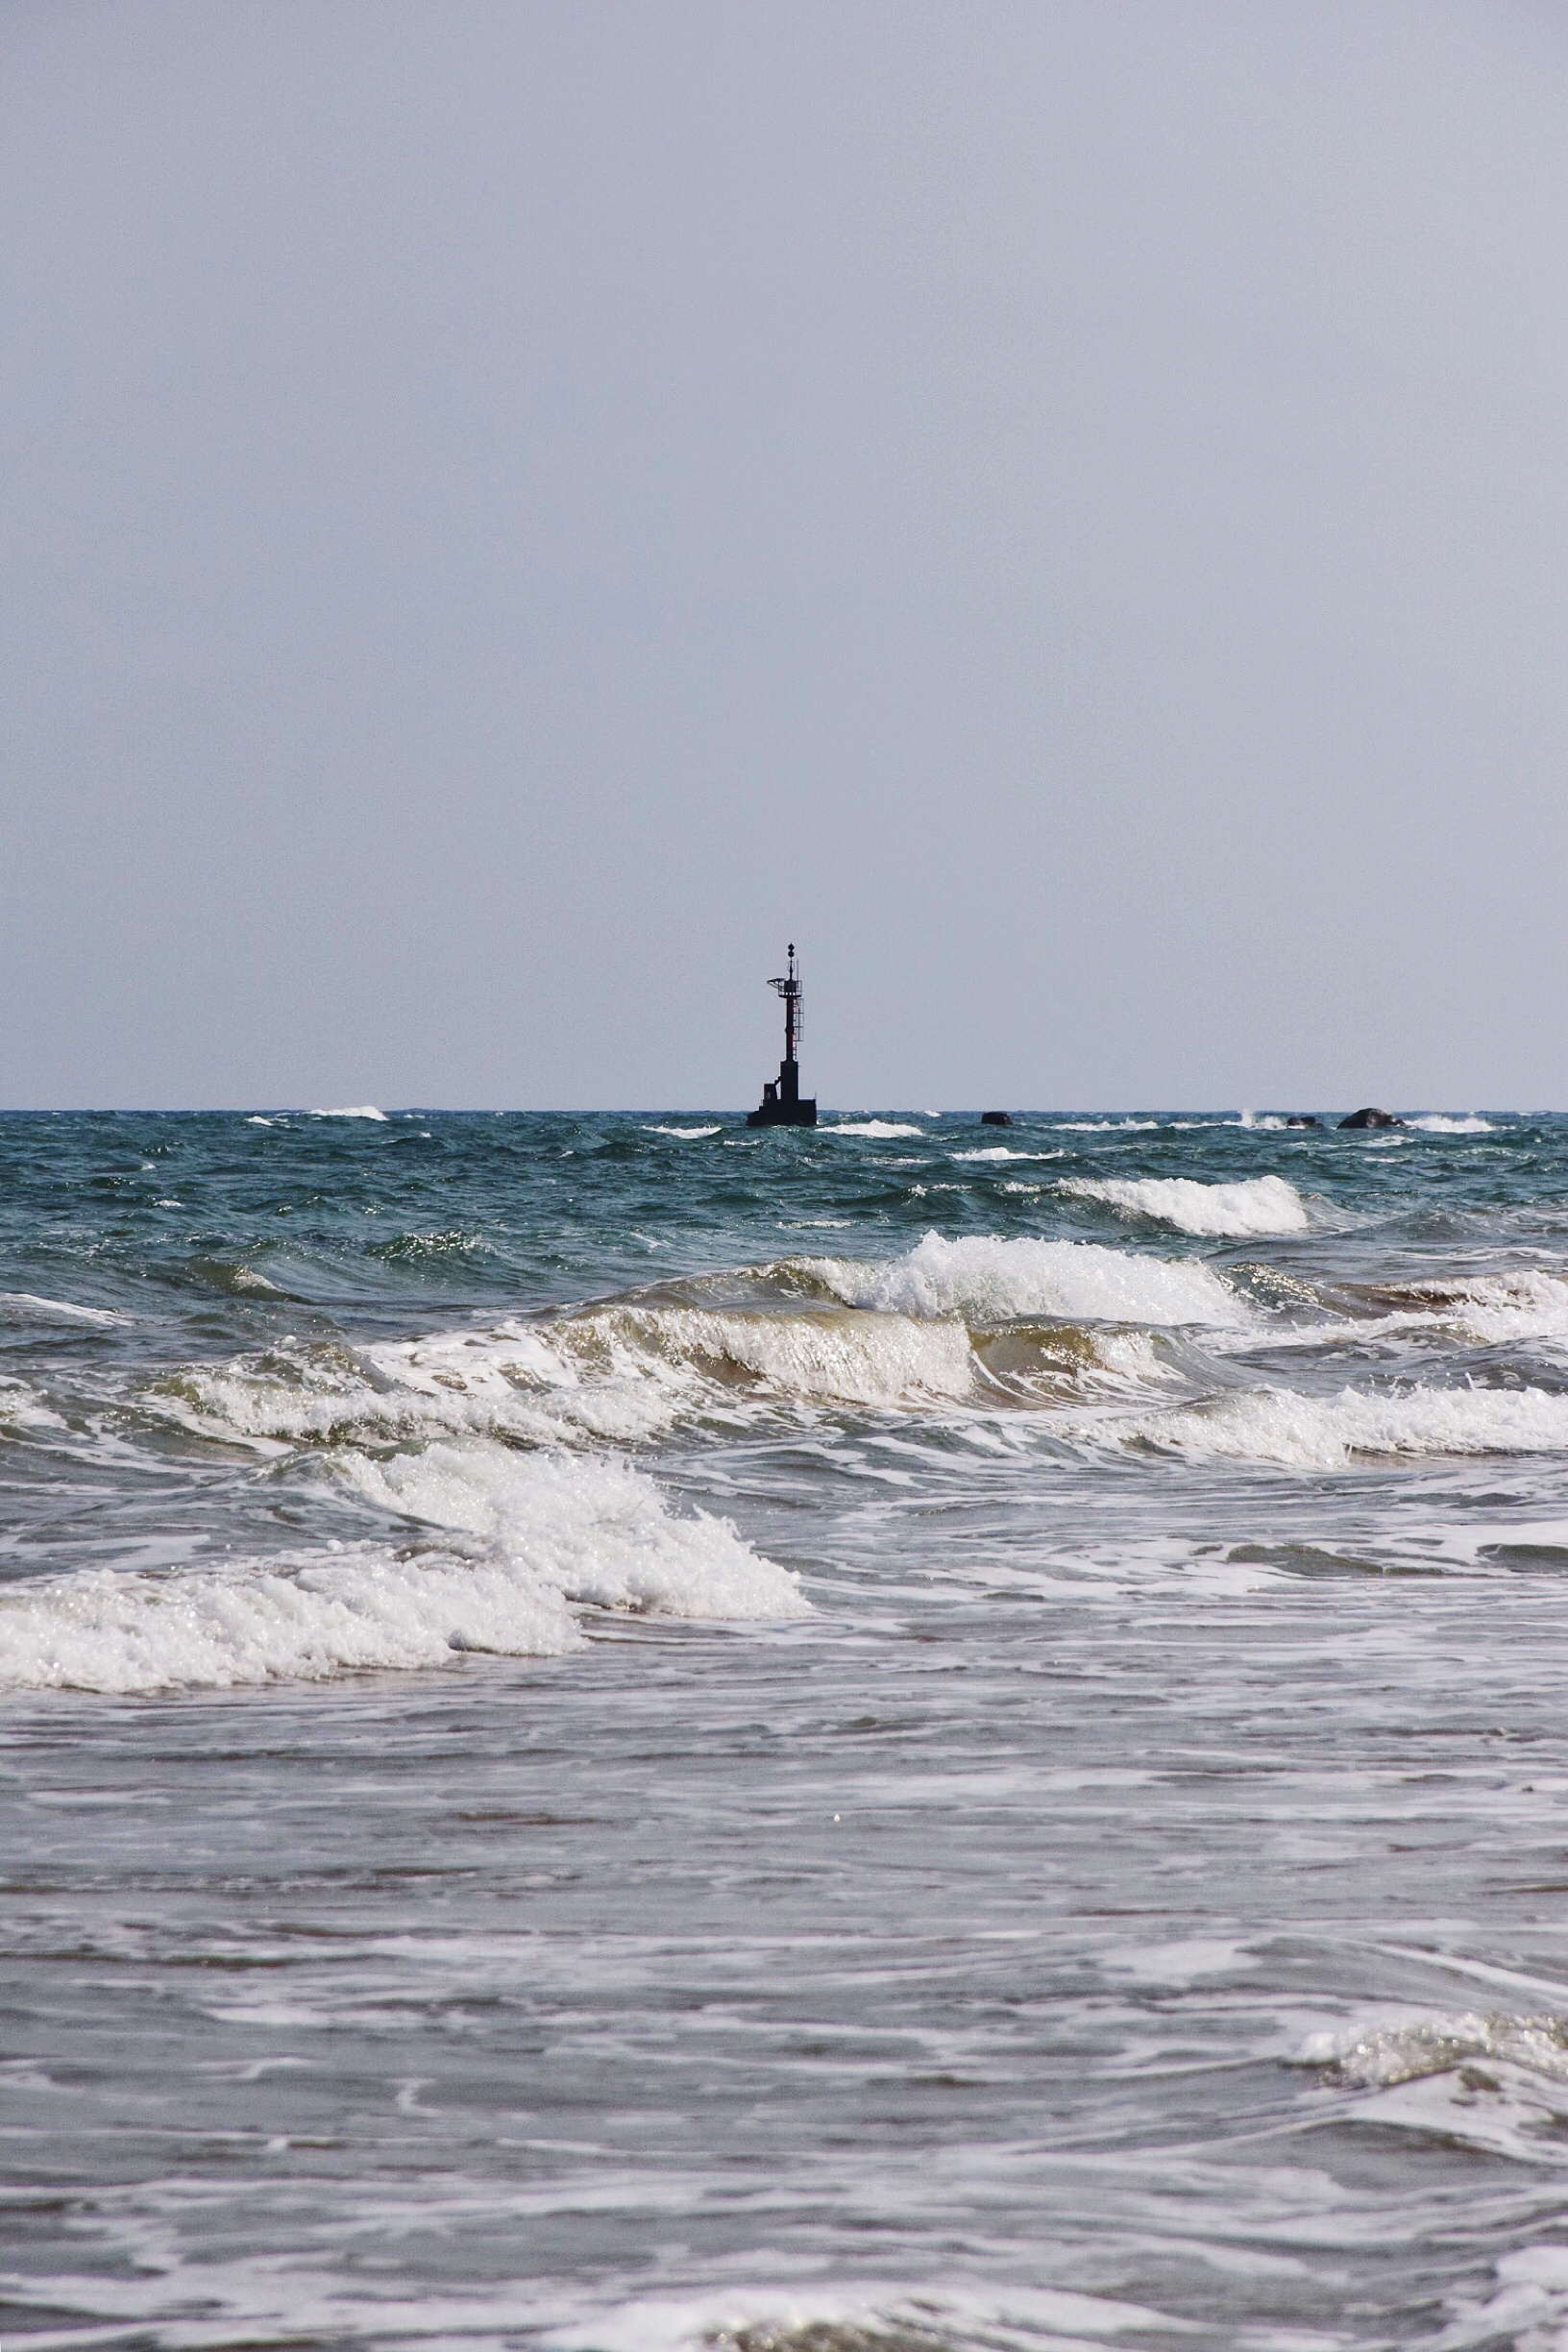
sea, lighthouse, blue, water, sky, fluid, coastal and oceanic landforms, tree, wind wave, wind, horizon, seabird, beach, wave, kite sports, ocean, sound, recreation, surface water sports, kitesurfing, sand, coast, rock, tide, vehicle, windsports, headland, channel, landscape, evening, water sport, tower